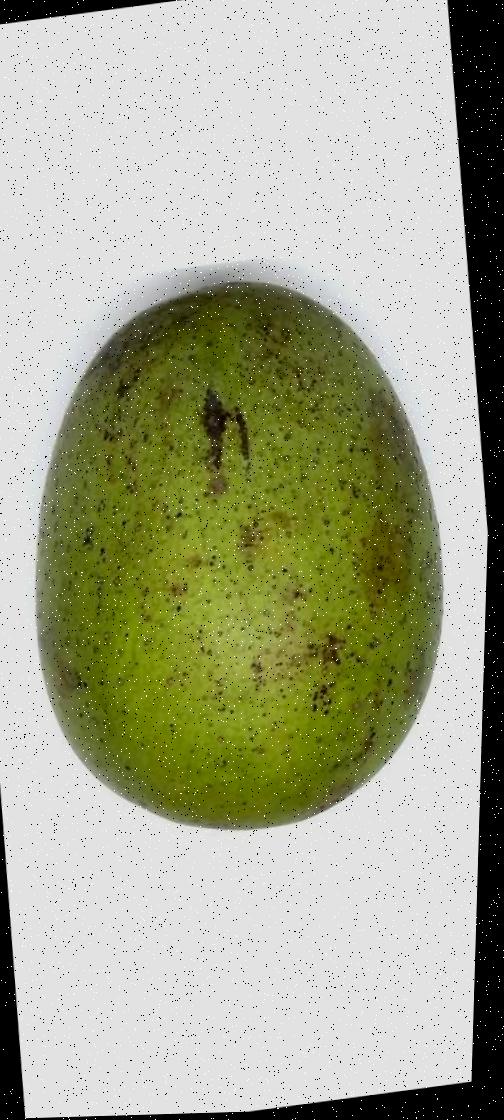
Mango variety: Langra